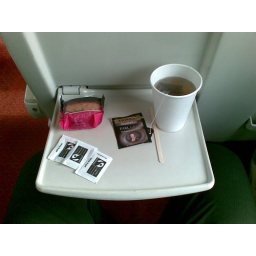
Having a cup of tea in the train while watching moving landscapes...